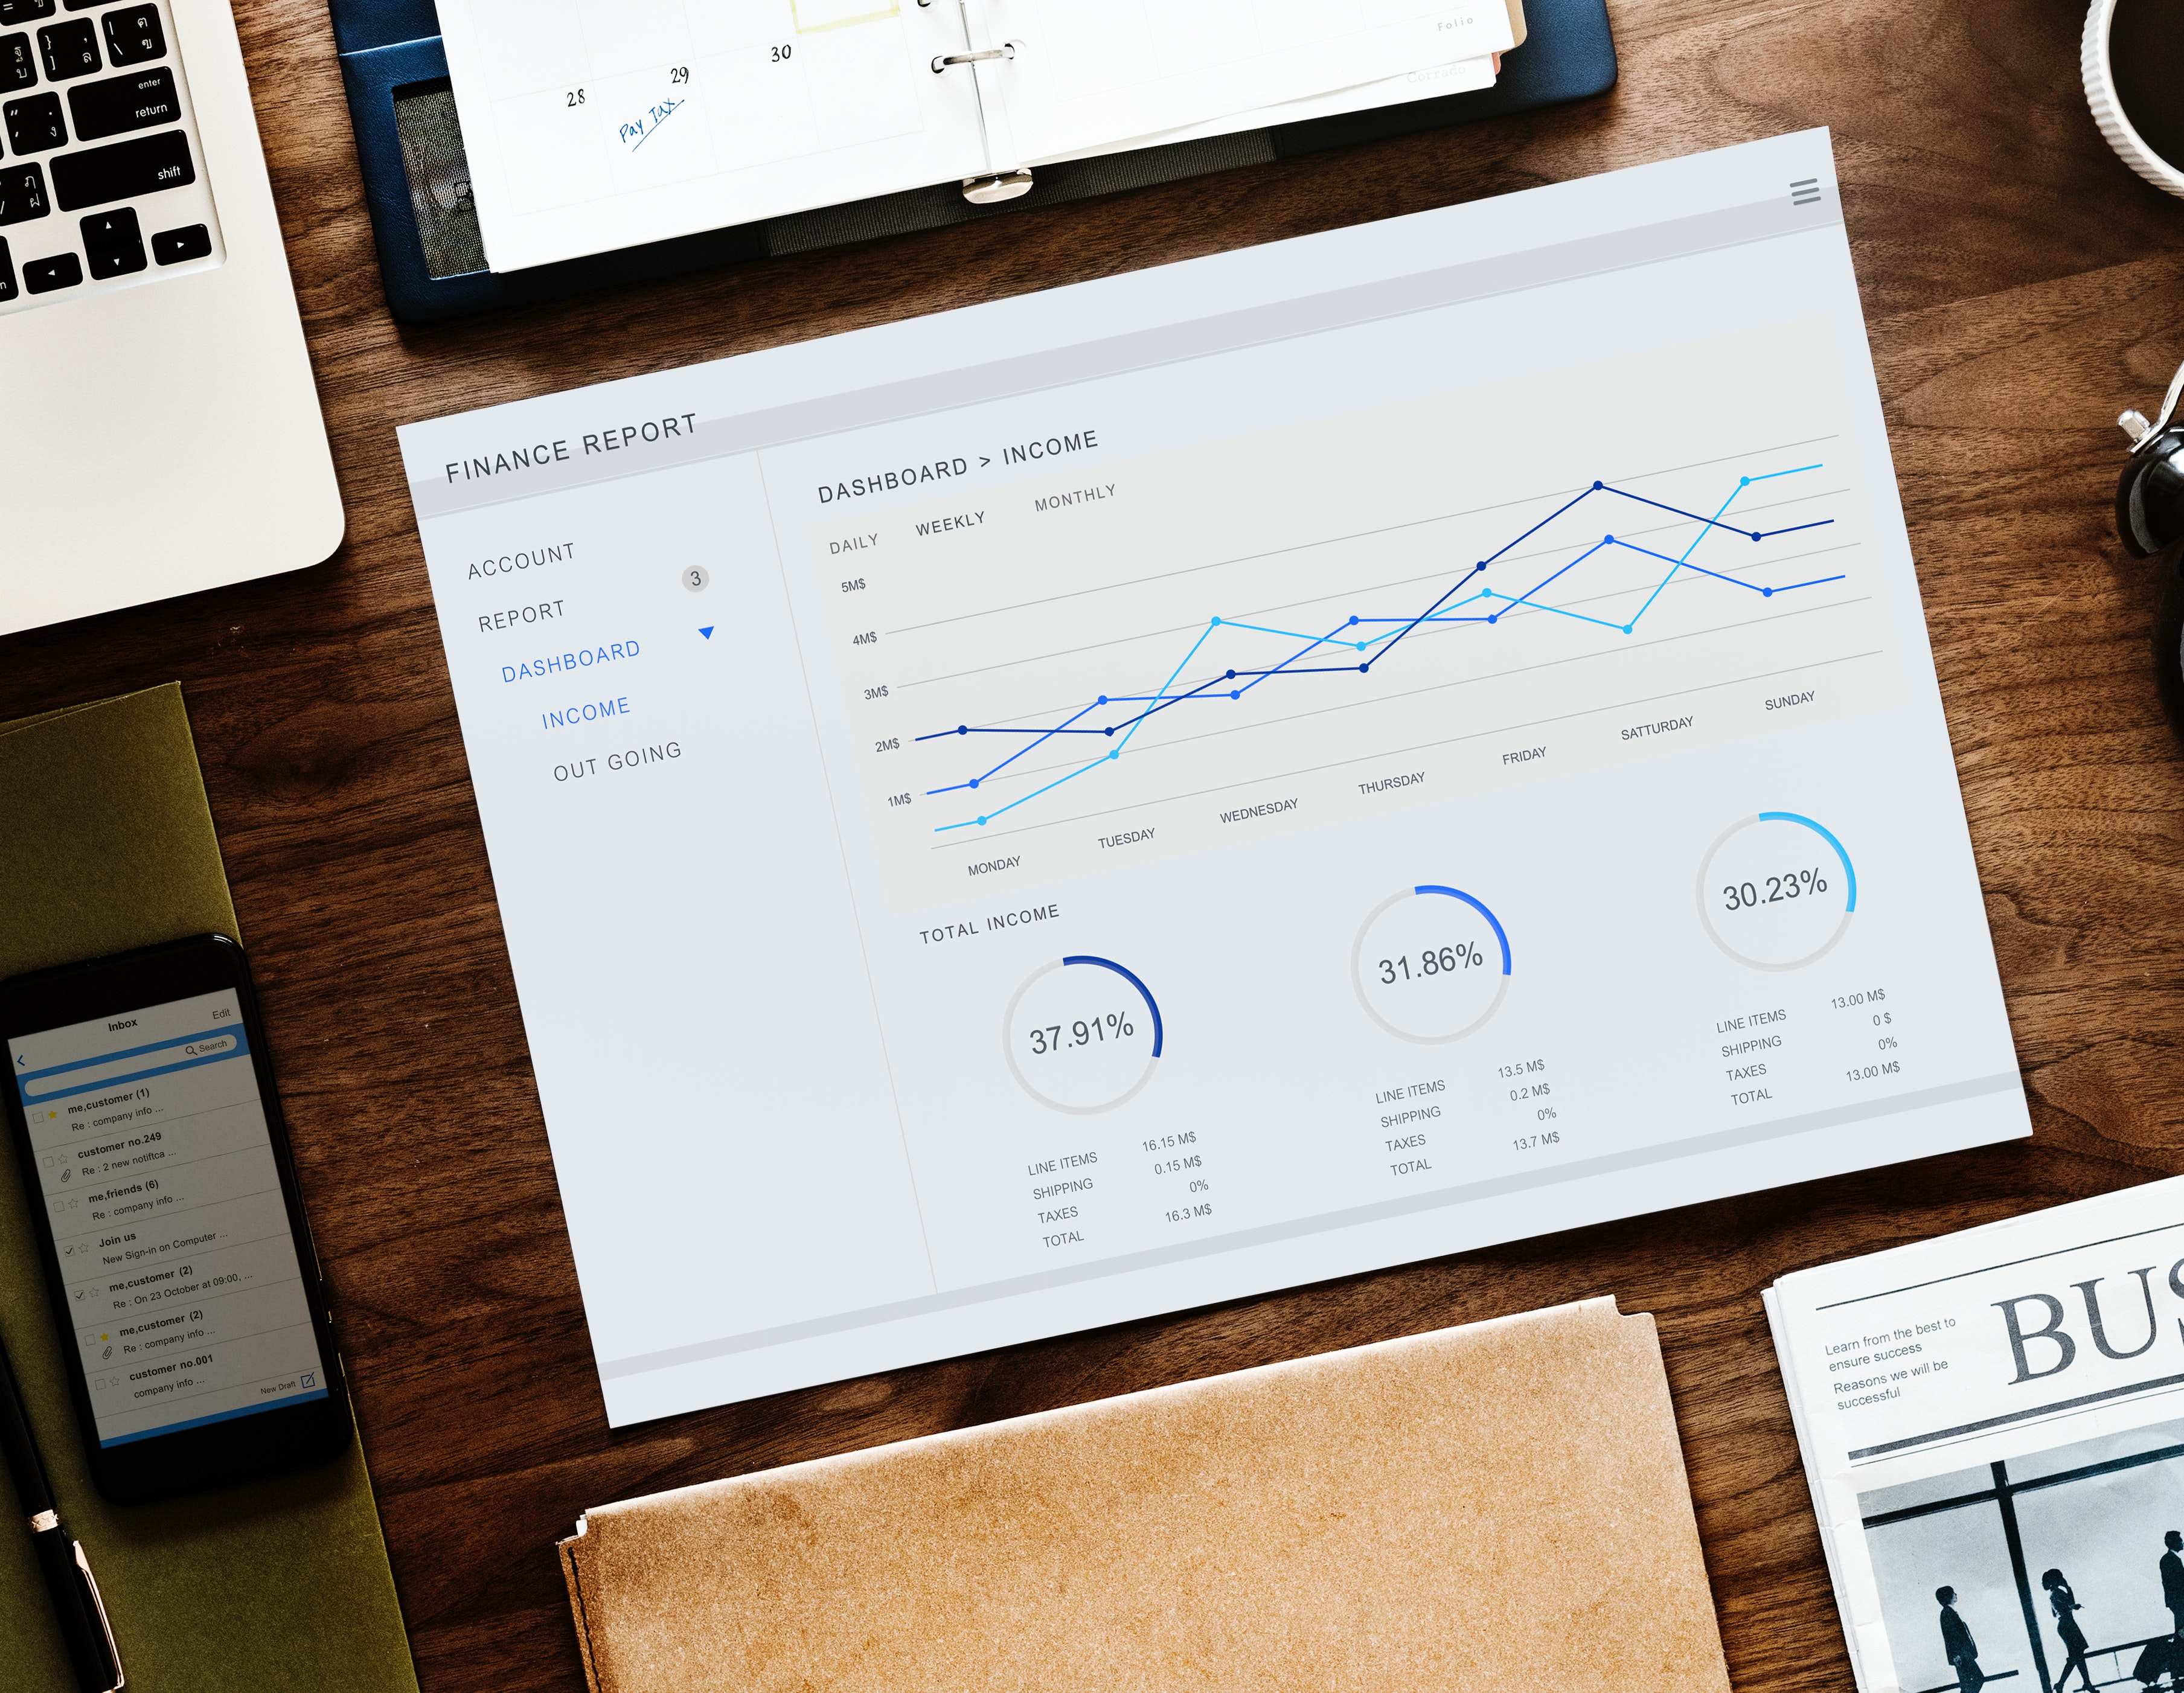
product, text, font, stationery, design, paper, document, technology, paper product, electronic device, brand, logo